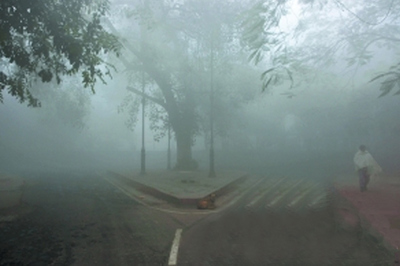
Weather: foggy or hazy